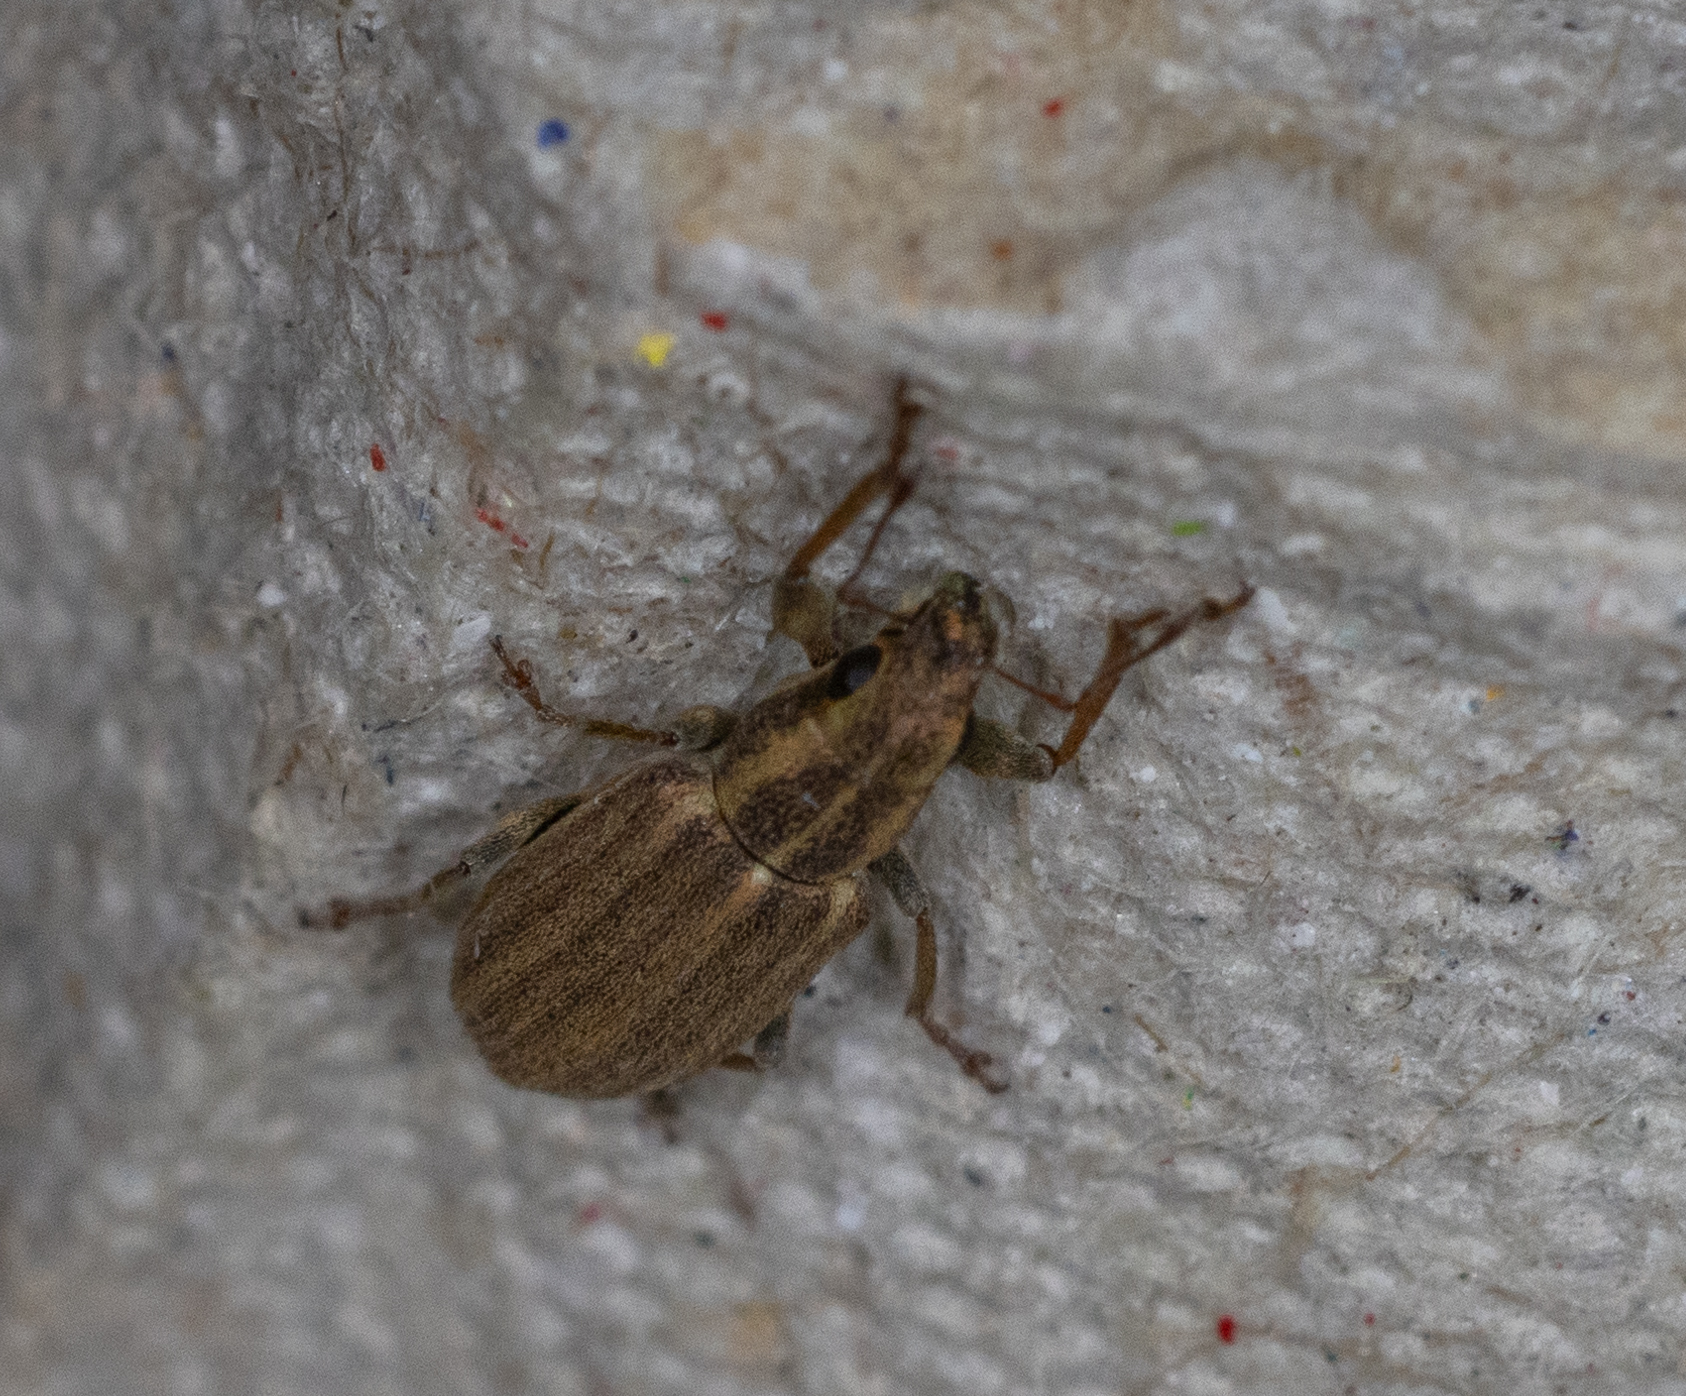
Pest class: pea_leaf_weevil